Urfa

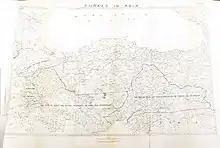
Map showing the borders set by the Treaty of Sevres, which assigned Urfa to the French-controlled Mandate of Syria. Urfa is shown here just below the dotted red line, and directly above the "Y" in "Syria".

In the Ottoman period, Urfa was a center of commerce because of its location at a crossroads with Diyarbakır, Antep, Mardin, and Raqqa. Many Jewish, Armenian, and Greek merchants were present in Urfa, especially from Aleppo.